Albert II, Prince of Monaco

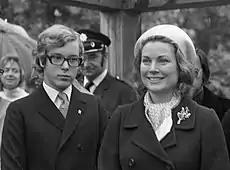
Prince Albert with his mother, Princess Grace, at the Floriade garden exhibit in Netherlands, 1972

Prince Albert was born in the Prince's Palace of Monaco on 14 March 1958, as the second child of Prince Rainier III and Princess Grace. At the time of his birth, he was heir apparent to the throne. Albert was a dual citizen of both the Principality of Monaco and the United States of America by birth, before renouncing his American citizenship in his early adulthood. He was baptized on 20 April 1958, by Monsignor Jean Delay, Archbishop of Marseille, in the Cathedral of the Immaculate Conception of Monaco. His godparents were Prince Louis de Polignac and Queen Victoria Eugenie of Spain.